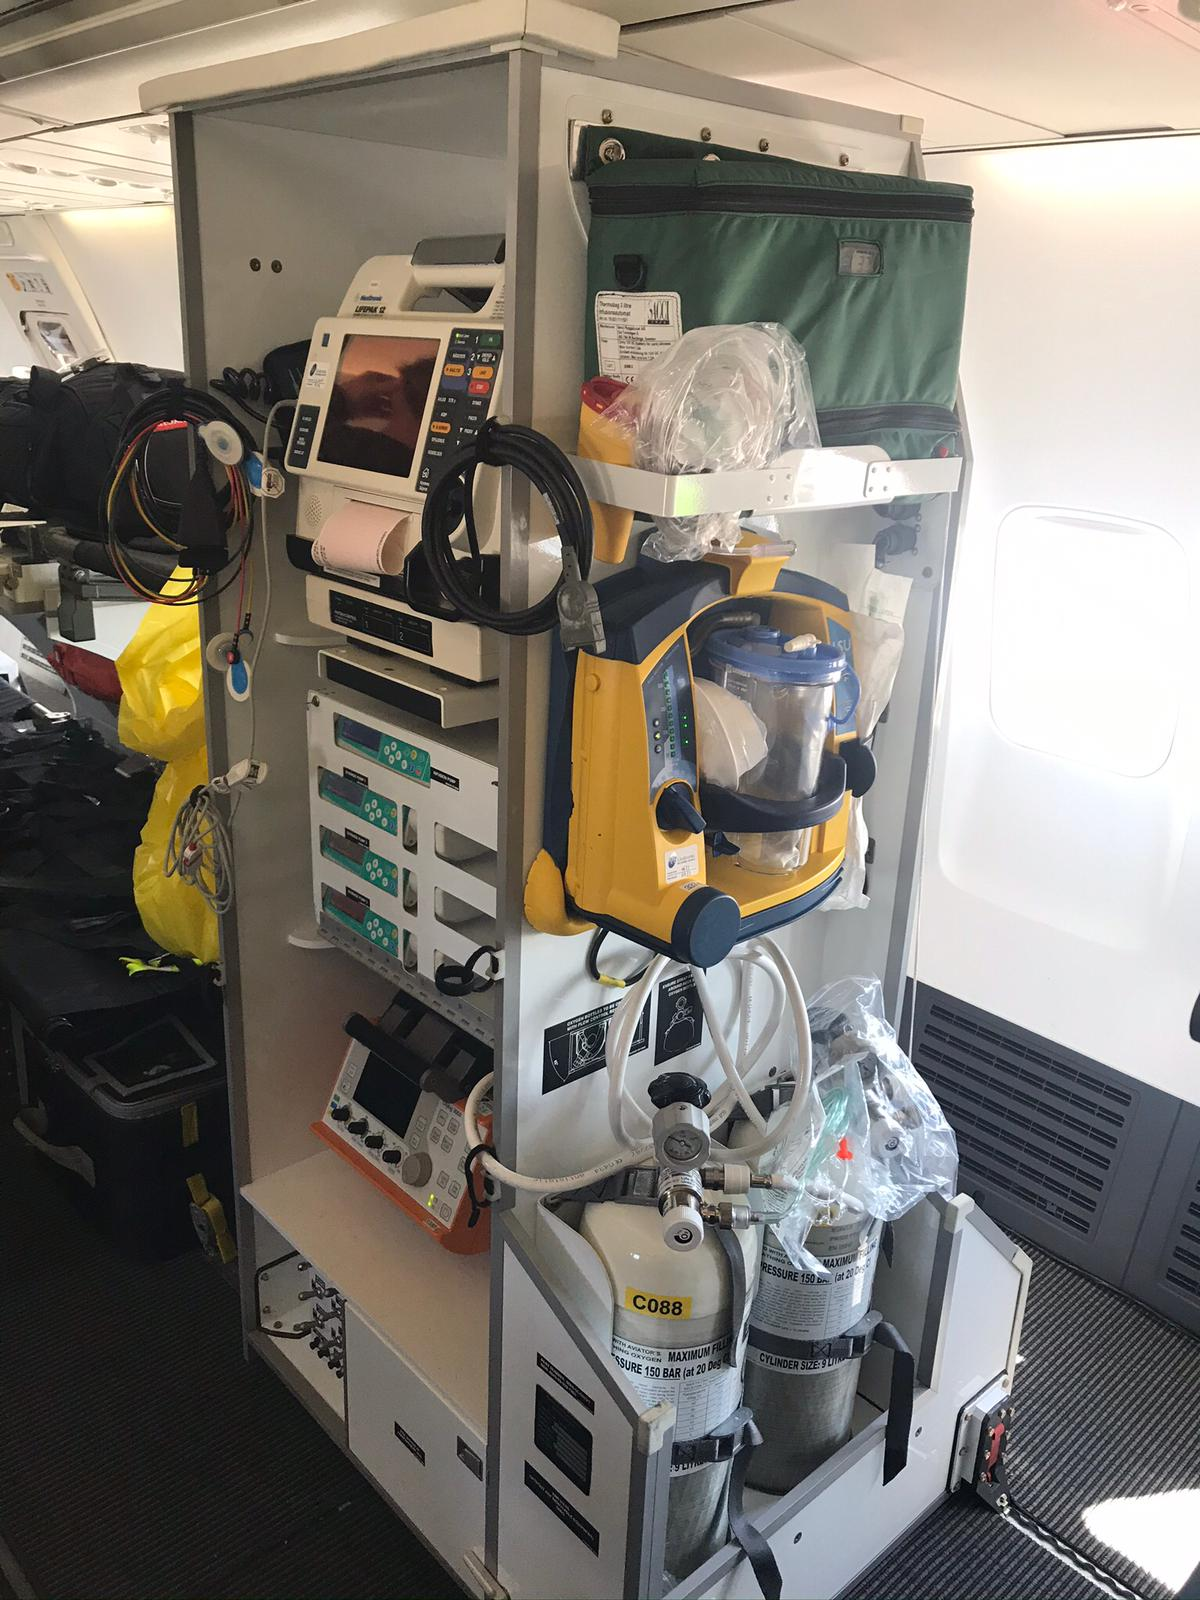
On June 3, a medical evacuation facilitated by the EU transported Ukrainian patients in need of specialized care from Poland to Norway. In a statement on that day, Commissioner for Crisis Management Janez Lenarčič said "The EU is working 24/7
Specialty: medical-devices
Image credit: EU Civil Protection and Humanitarian Aid